Maximum Security (novel)

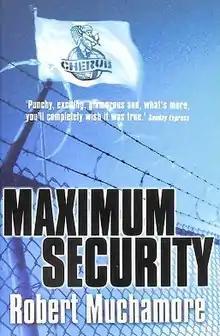
First edition cover

Maximum Security is the third novel in the "CHERUB" series of books, written by Robert Muchamore. In this novel CHERUB agents James Adams and Dave Moss infiltrate a maximum security prison in Arizona to get to the son of an international arms dealer.